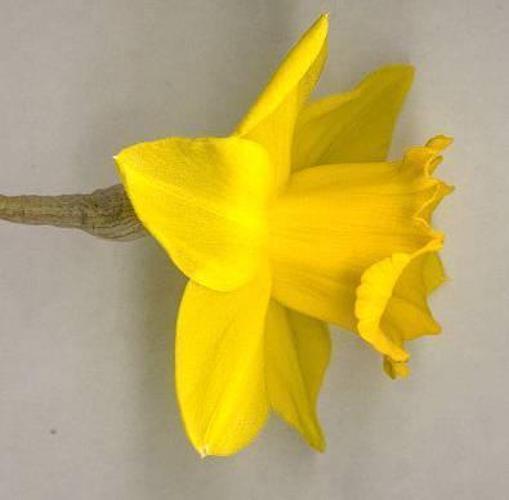
Flower: Daffodil